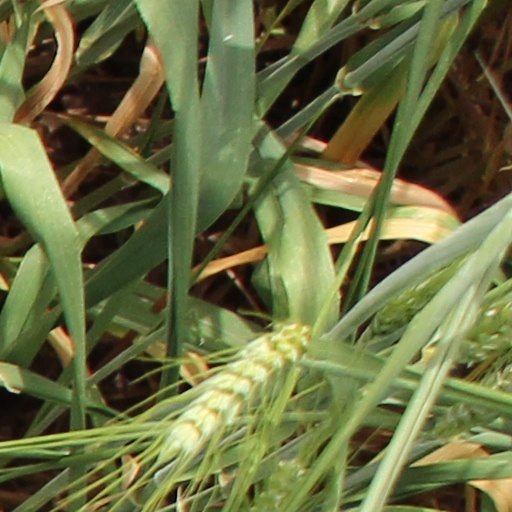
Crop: wheat